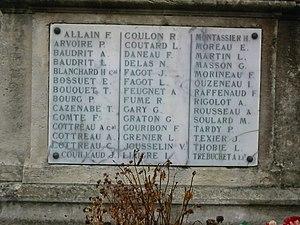
Monument aux morts de la 1ère et 2nd Guerre Mondiale de St thomas de conac
Saint-Thomas-de-Conac est une commune du sud-ouest de la France située dans le département de la Charente-Maritime. Ses habitants sont appelés les Saint-Thomacais et les Saint-Thomacaises